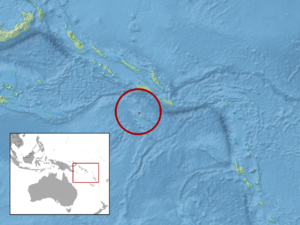
Emoia isolata est une espèce de sauriens de la famille des Scincidae.